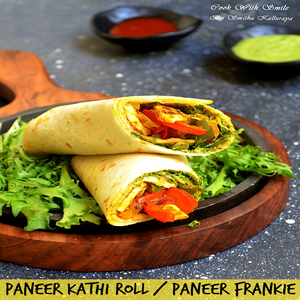
Dish: kathiroll